Ali Gatie

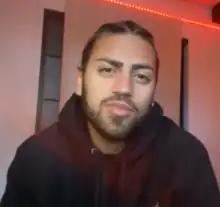
Gatie in 2021

Ali Gatie (born May 31, 1997) is an Iraqi–Canadian singer and songwriter managed by SAL&CO. In 2019, his song "It's You" achieved worldwide success, charting on the US "Billboard" Hot 100 peaked at number 70 and reaching the top 30 in Australia, Canada, Ireland and Sweden, as well as the top 10 in New Zealand and in Germany.